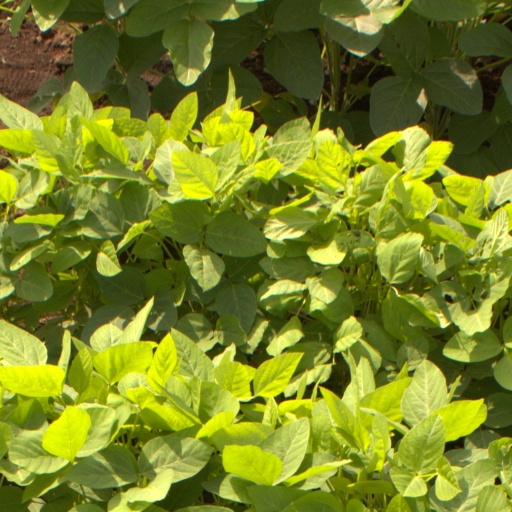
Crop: soybean